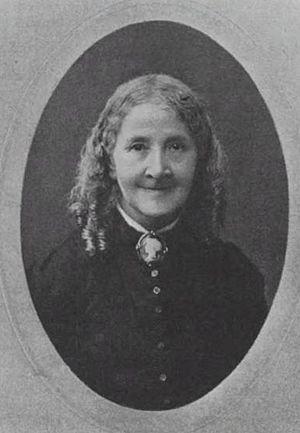
Elizabeth Wolstenholme connue aussi en tant que Elizabeth Clarke Wolstenholme Elmy, née le 30 novembre 1833 près de Manchester et morte 12 mars 1918, est une essayiste, poète et féministe britannique. Elle utilisa aussi comme « noms de plume » : E, Ellis, Ellis Ethelmer, and Ignota.
La première vague féministe est une période de l'histoire du féminisme qui va des années 1850 à 1945 et qui concerne les pays européens et les États-Unis.